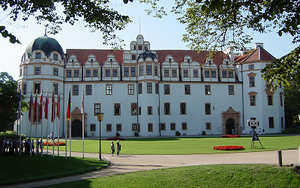
Le château de Celle est un château allemand situé dans la ville de Celle en Basse-Saxe. Ce fut l'une des résidences de la Maison de Brunswick-Lunebourg.
La principauté de Lunebourg ou de Lunebourg-Celle, fut un État du Saint-Empire romain germanique issue d'une scission du duché de Brunswick-Lunebourg en 1269. Ce duché sous le règne de la dynastie des Welf a existé jusqu'à la dissolution de l'empire en 1806, son histoire complexe est jalonnée par de nombreuses divisions puis refusions.